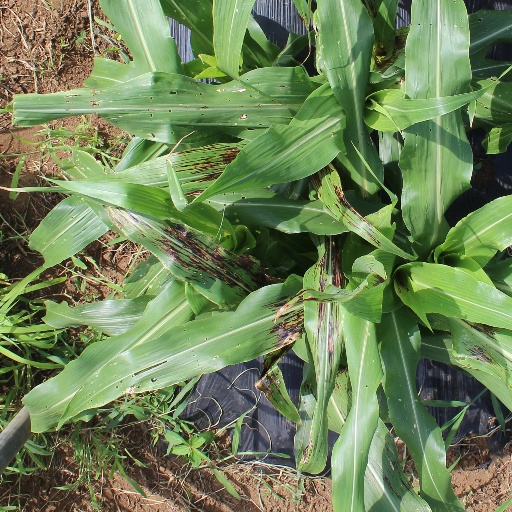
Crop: sorghum